Bramhope Tunnel

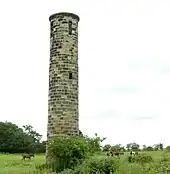
Sighting tower with horses showing relative height

Two sighting towers were built at a cost of £140 for the surveyors to keep the line true, then from 20 October 1845 twenty shafts were sunk to enable tunnelling. Tunnelling started after the foundation stone was laid at the bottom of No. 1 airshaft in July 1846. The separate working faces were joined into a single tunnel on 27 November 1848, and work was completed in summer 1849.